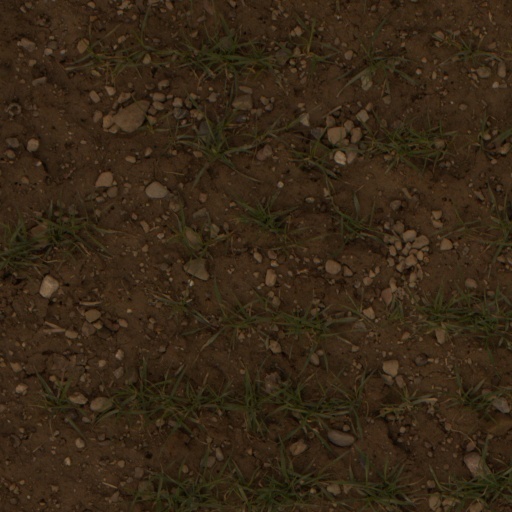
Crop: wheat